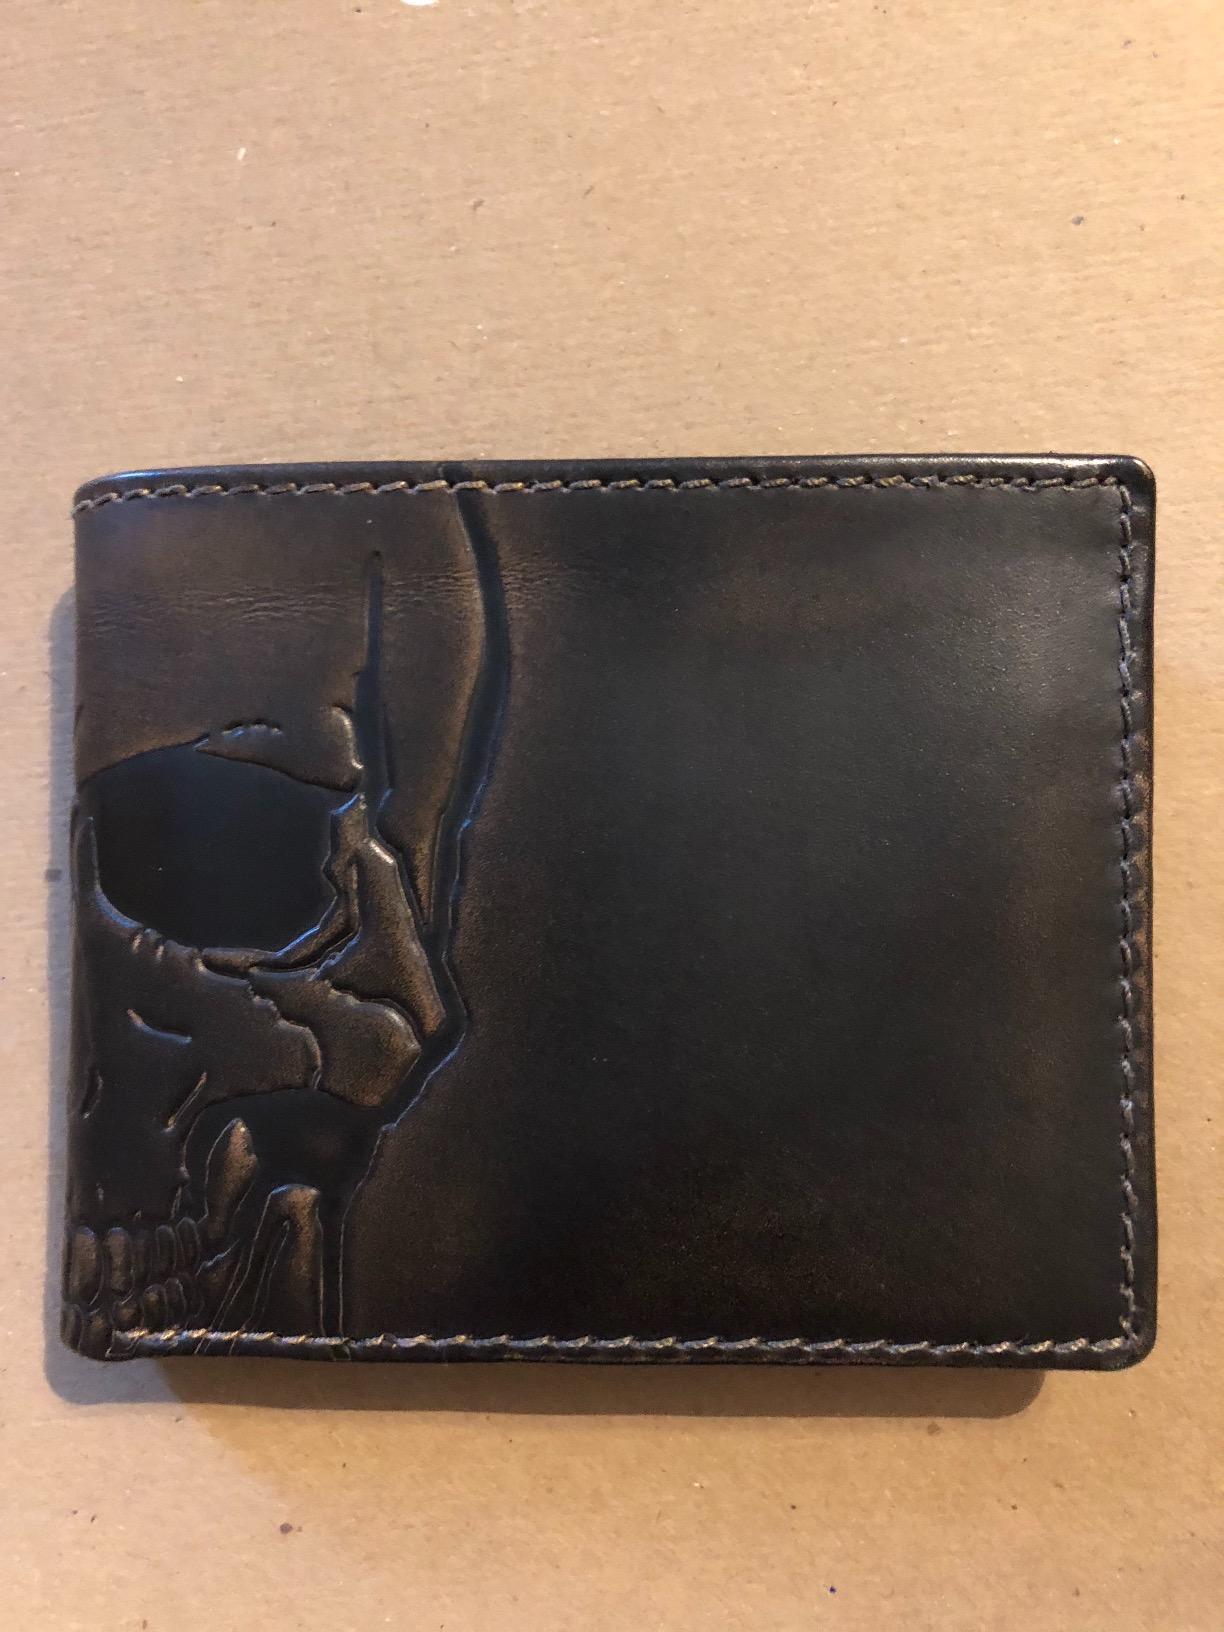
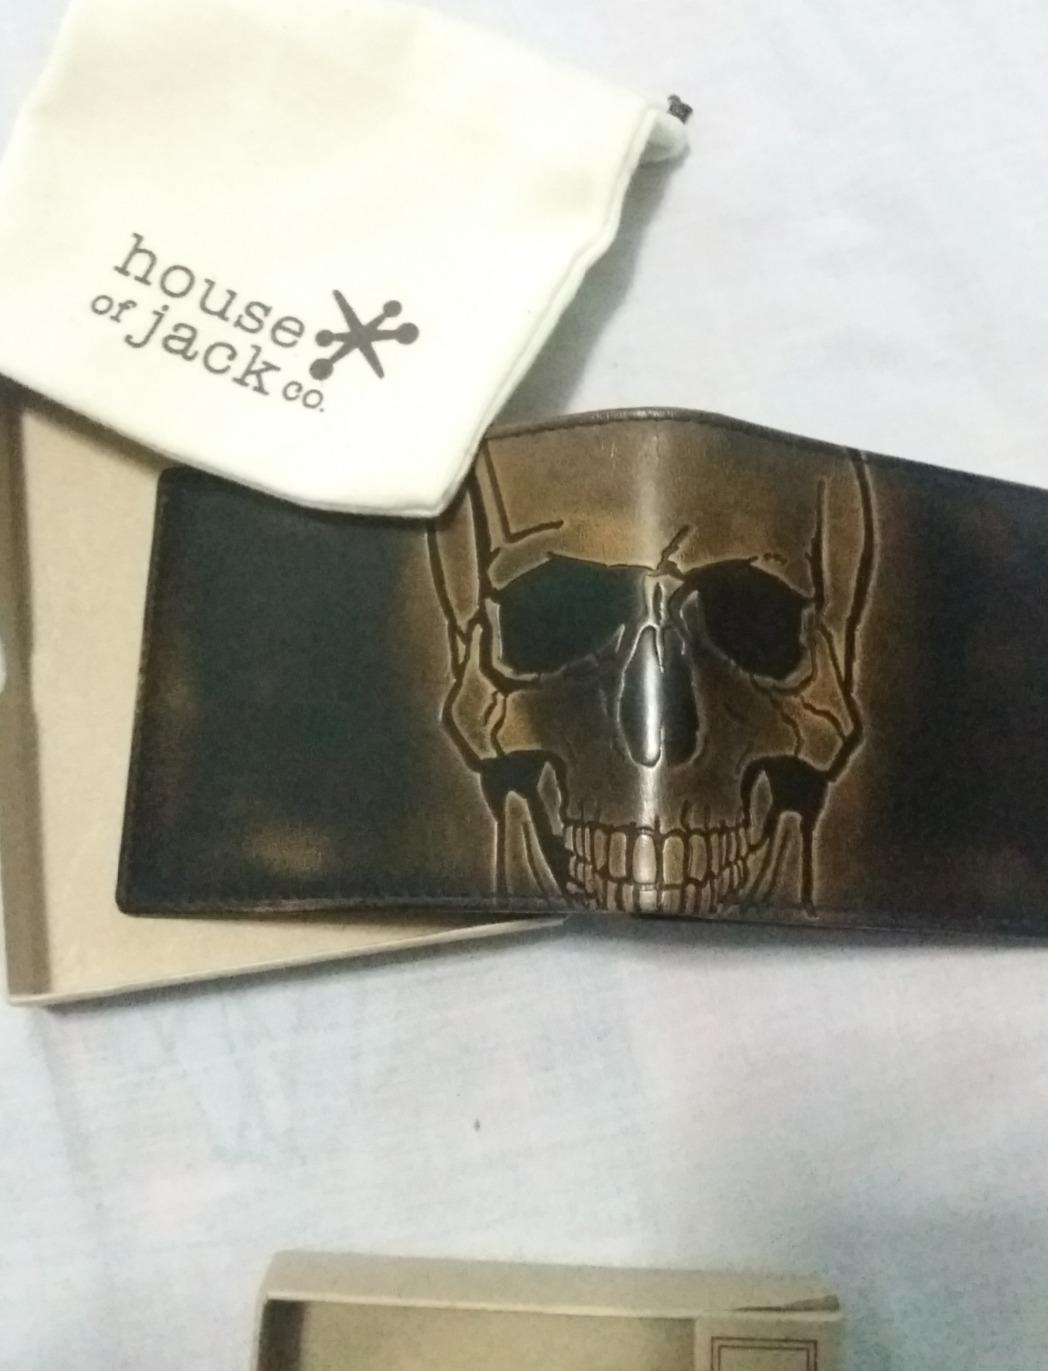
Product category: accessories_wallet
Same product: yes